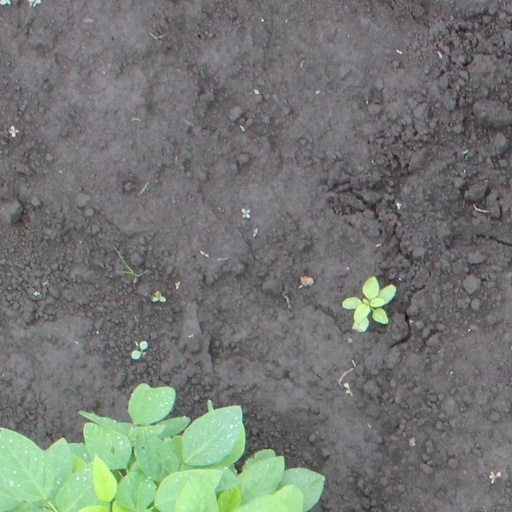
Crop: soybean